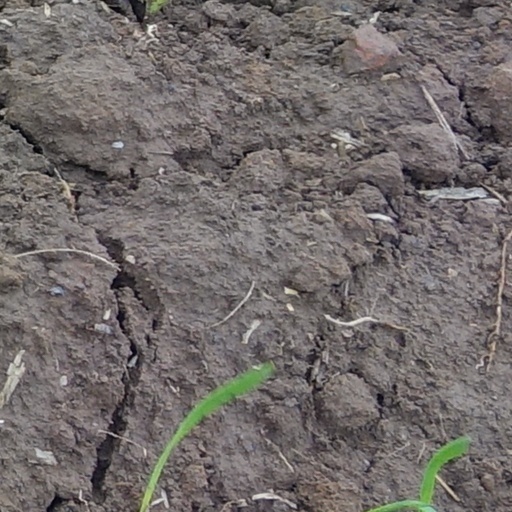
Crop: wheat